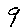
Label: 9